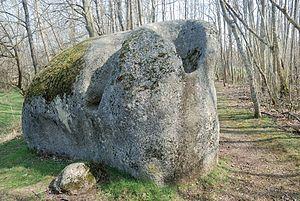
Pierre de sang (commune de Lachaux, Puy-de-Dôme, France).Position
Lachaux est une commune française, située dans le département du Puy-de-Dôme en région Auvergne-Rhône-Alpes.